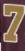
Number: 7